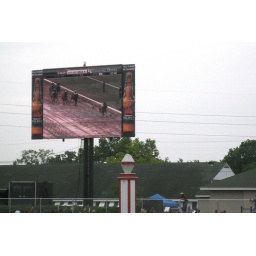
my horse won! go under dog #8!